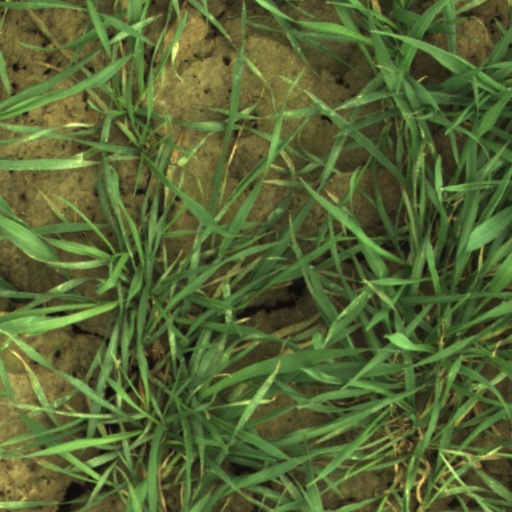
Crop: wheat